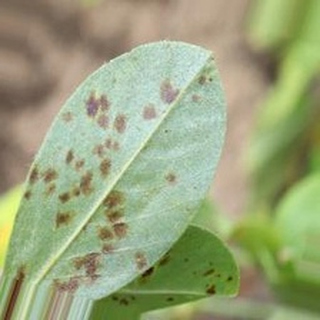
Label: groundnut_rust